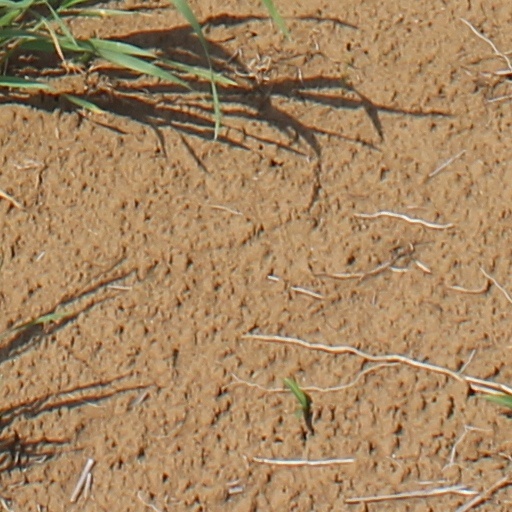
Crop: wheat